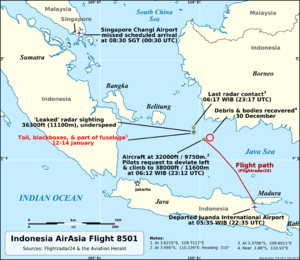
AirAsia Flight 8501
Flyets rute
AirAsia Indonesia flight QZ 8501, et Airbus A320-fly bygget i 2008, forsvandt d. 28. december 2014 på ruten fra Surabaya i Indonesien til Singapore med 155 passagerer og syv besætningsmedlemmer ombord, og menes at være styrtet i den nordlige del af Javahavet ved Karimatastrædet mellem øerne Java, Sumatra og Borneo. Flyet mistede radiokontakten til flyvelederne i Jakarta kl. 0.17 lokal tid efter at have fået afslag fra trafikkontrollen om at gå op i en højere flyvehøjde på grund af uvejr. Der var tæt flytrafik i området.